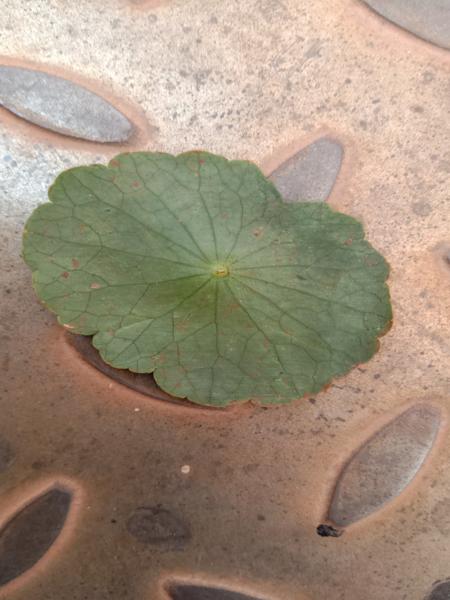
Plant: Bhrami